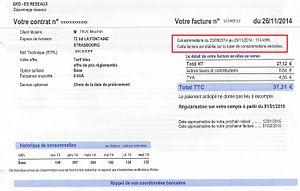
Exemple de facture d'électricité à Strasbourg
Une facture est un document qui atteste de l'achat ou de la vente de biens ou services.